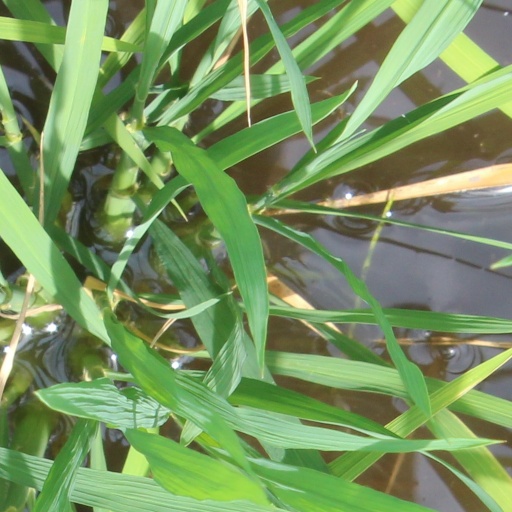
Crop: rice